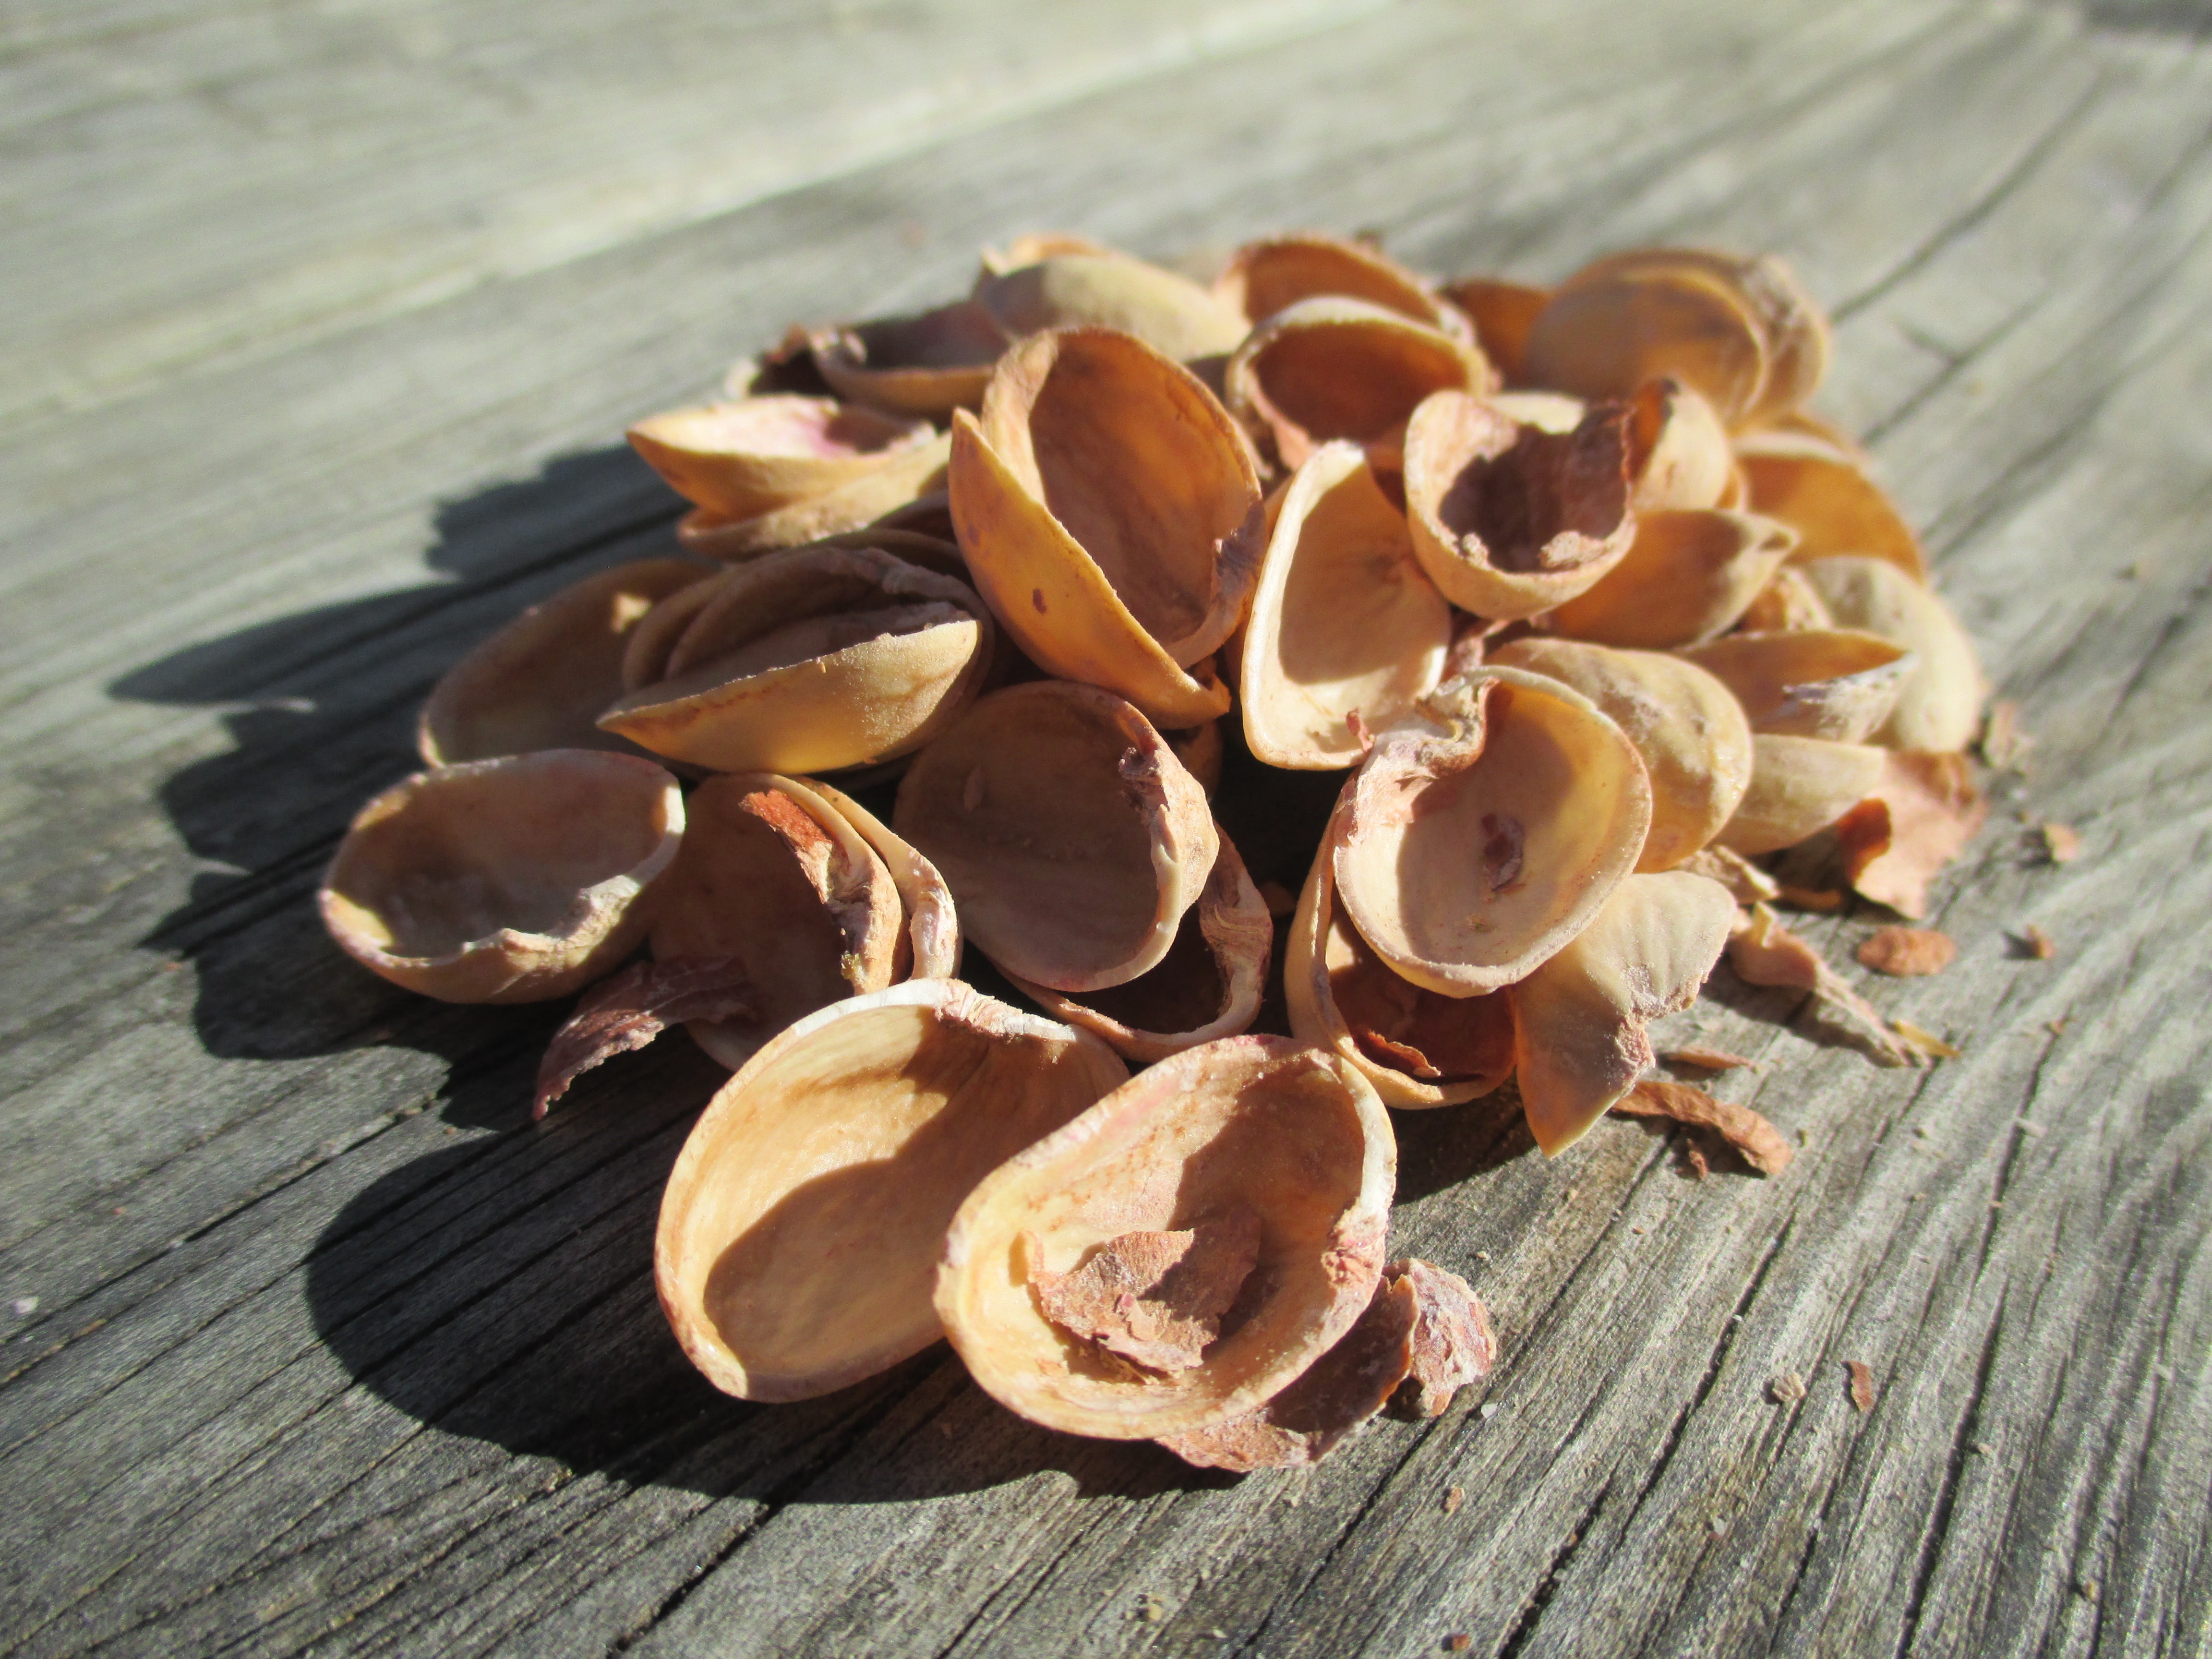
plant, wood, fruit, leaf, flower, petal, food, produce, nut, shell, coconut, auriculariales, pistachio, chestnut, flowering plant, land plant, nuts seeds